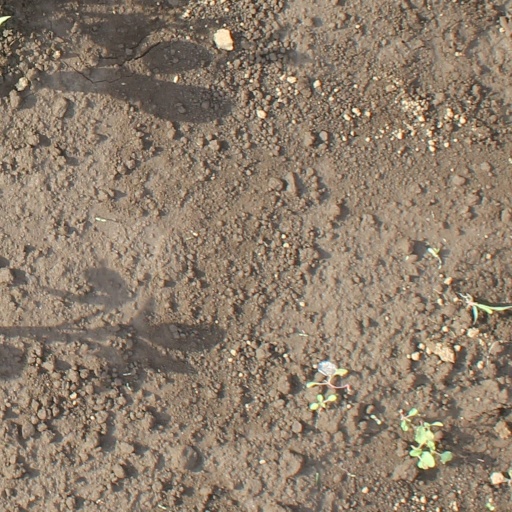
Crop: soybean